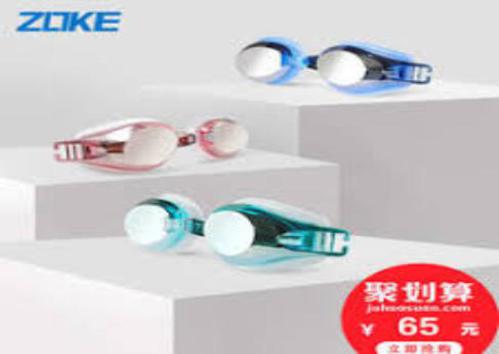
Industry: Clothes